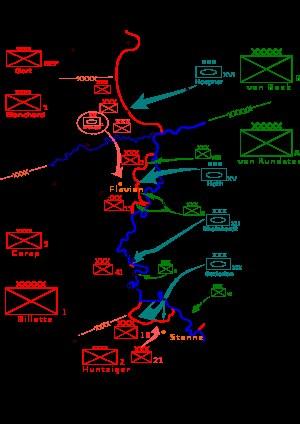
La bataille de Flavion est un combat opposant des unités blindées françaises et allemandes le 15 mai 1940 autour de Flavion et de Florennes, près de Charleroi en Belgique, dans le cadre de la bataille de France. Il s'agit de la deuxième bataille de chars de mai-juin 1940 après la bataille de Hannut, précédant celle de Montcornet.
La bataille de Dinant est livrée du 12 au 15 mai 1940 pour le franchissement par les unités blindées allemandes de la Meuse dans le secteur de Dinant et de ses environs en Belgique, face aux Français, lors de la bataille de France.